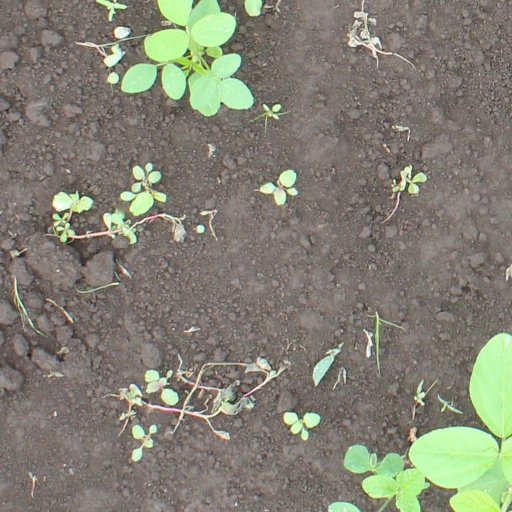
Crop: soybean